William Dubilier

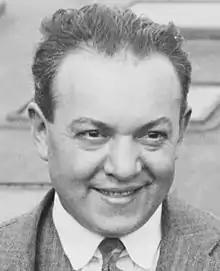

William Dubilier (July 25, 1888 – July 25, 1969) was an American inventor in the field of radio and electronics. He demonstrated radio communication at Seattle's Alaska–Yukon–Pacific Exposition on June 21, 1909; ten years before the first commercial station operated. A graduate of Cooper Union, he was the first to use sheets of naturally occurring mica as the dielectric in a capacitor. Mica capacitors were widely used in early radio oscillator and tuning circuits because the temperature coefficient of expansion of mica was low, resulting in very stable capacitance – mica capacitors are still used where exceptional temperature stability is needed.